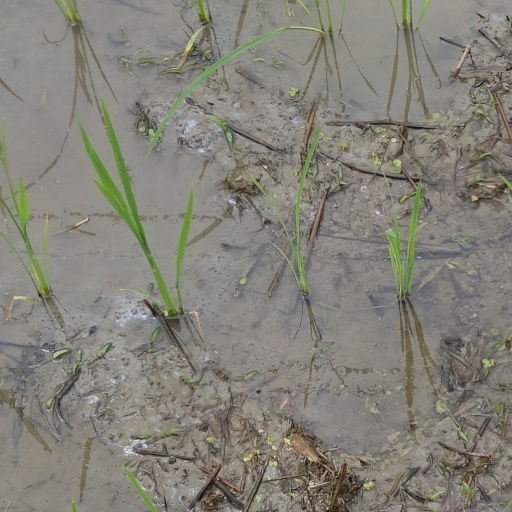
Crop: rice